Question: Please indicate a possible affordance area of sit_on_bicycle that can be used for sitting on
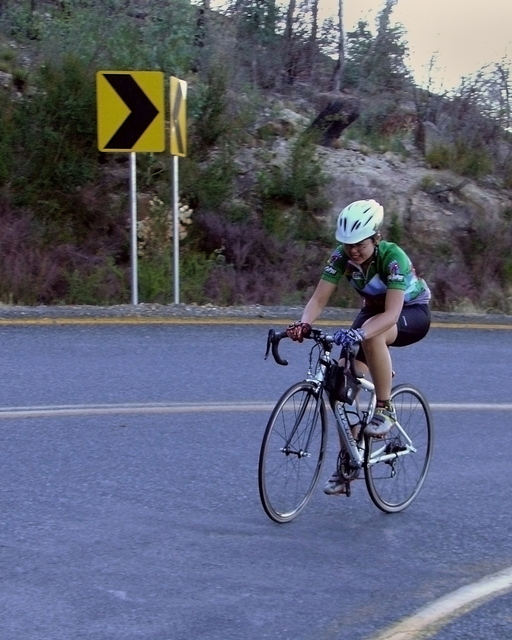
Answer: [358.983, 359.686, 395.152, 379.78]